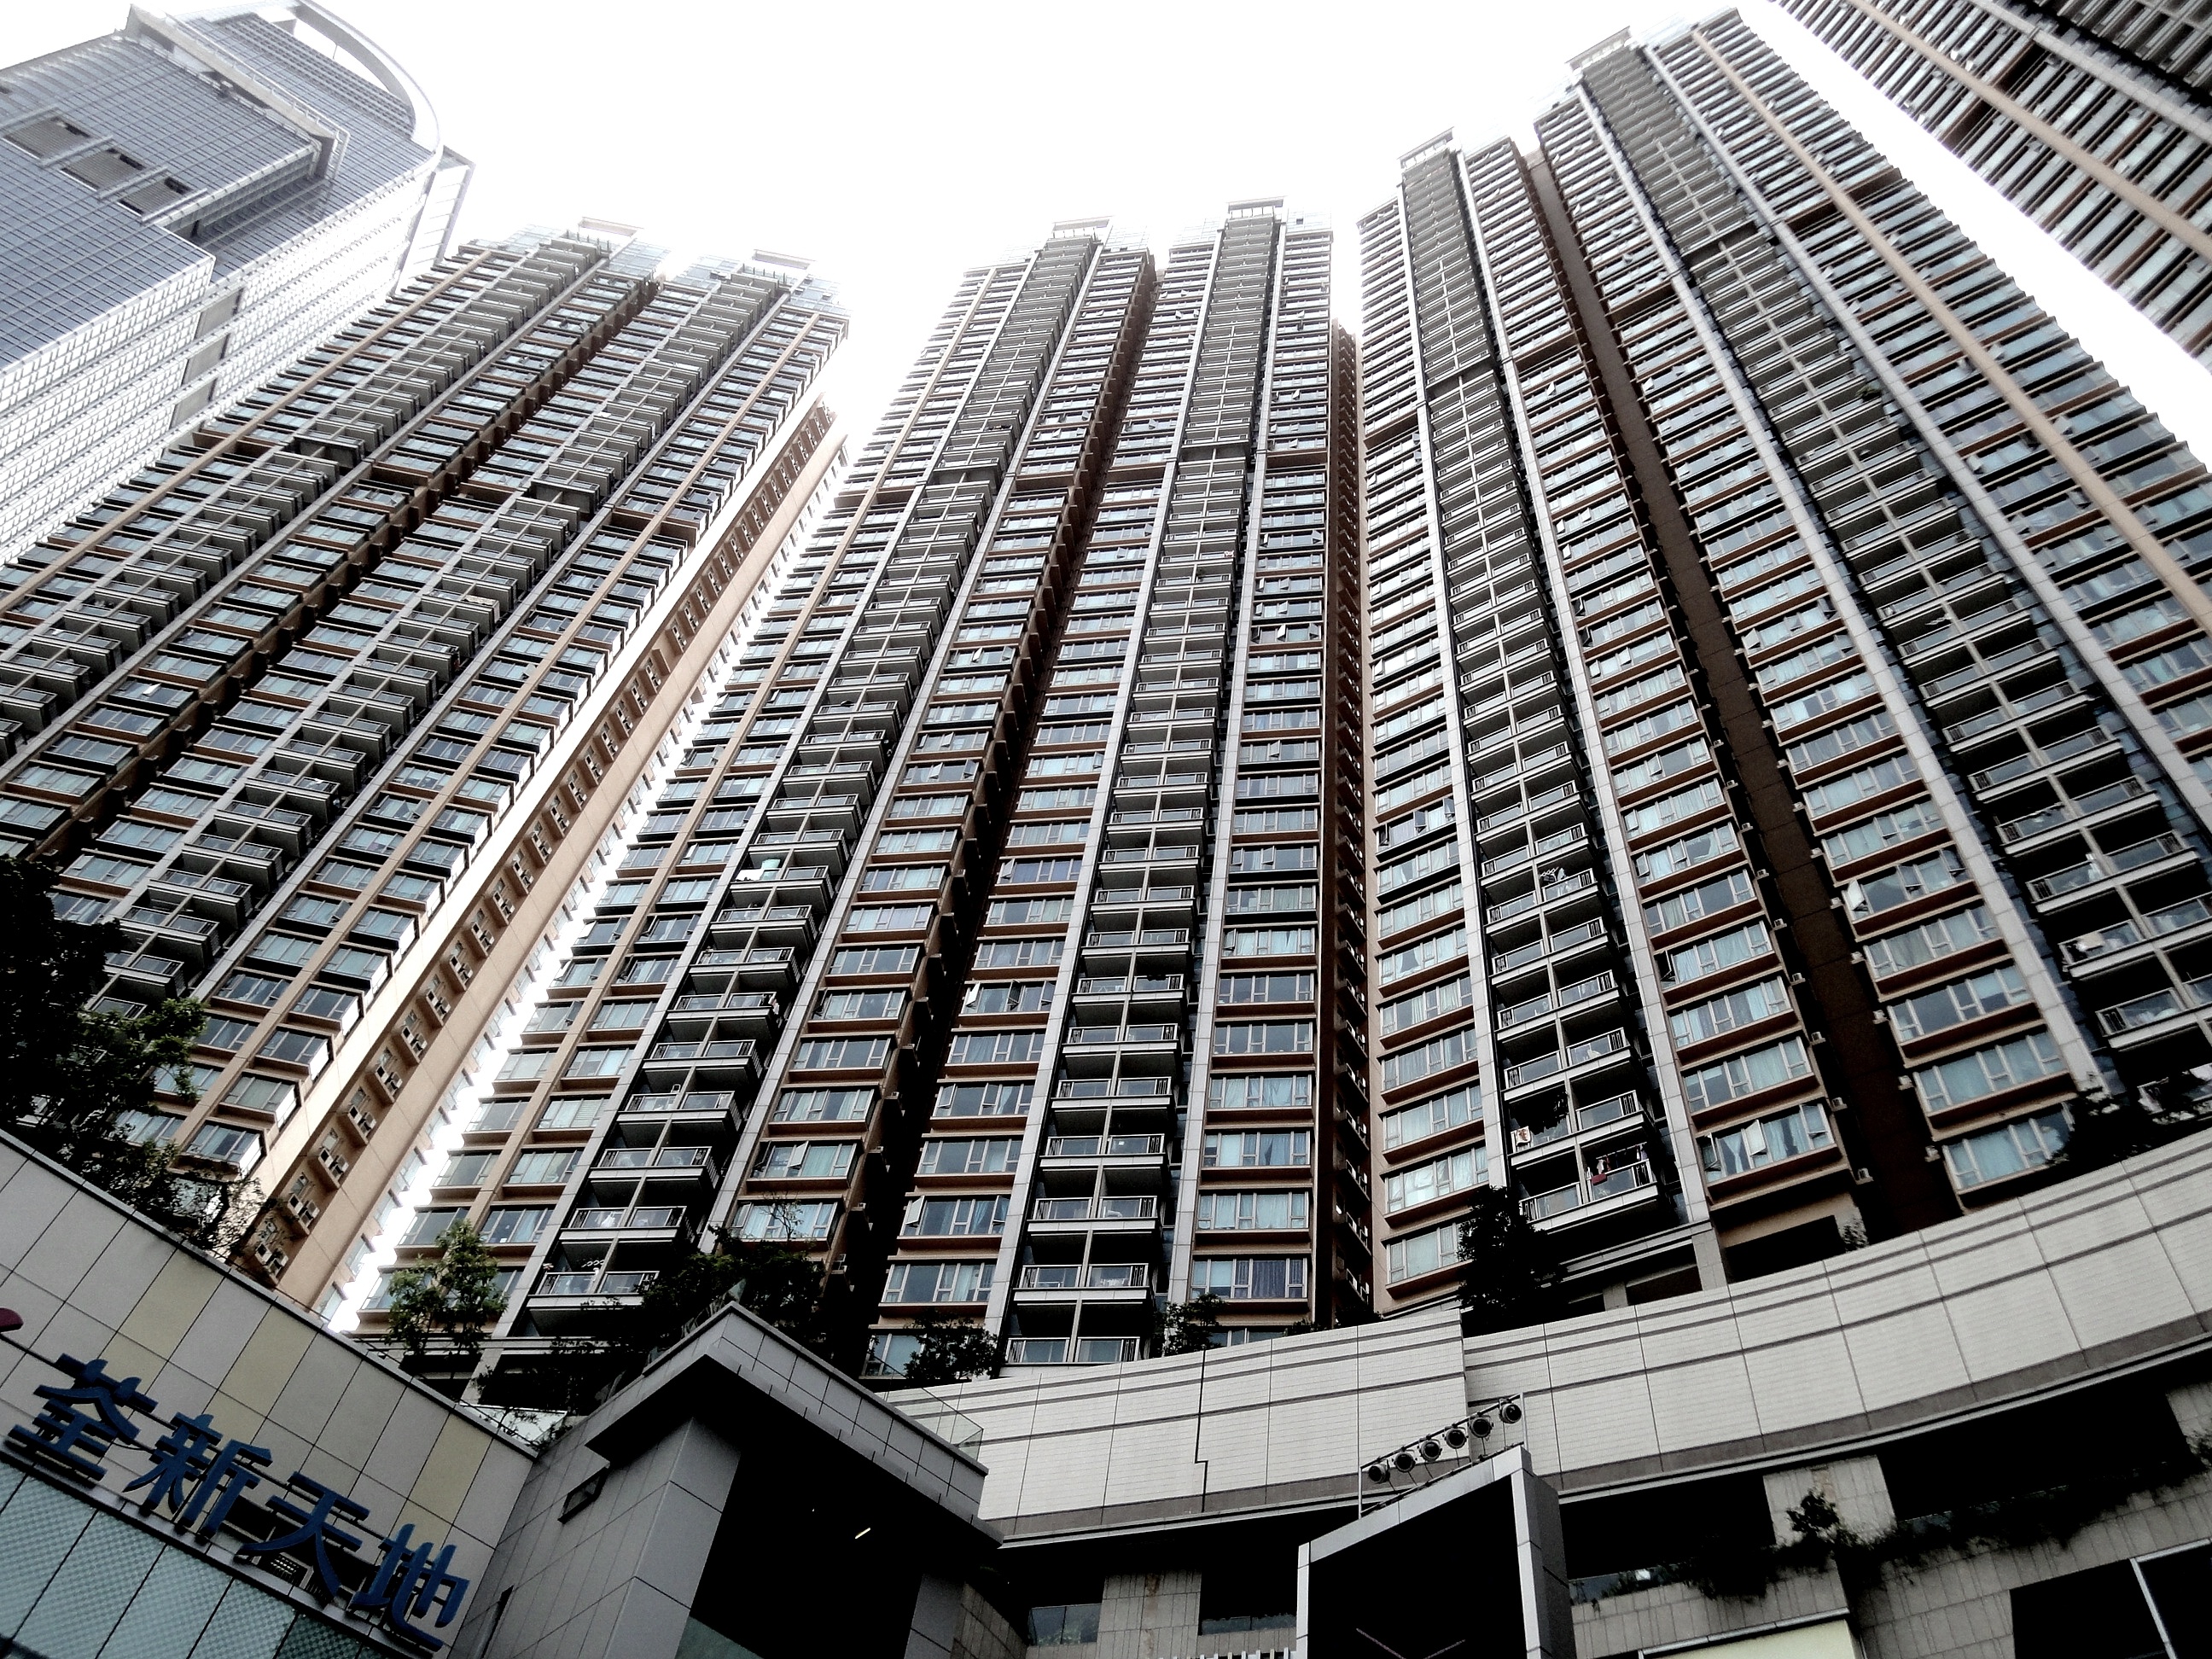
architecture, structure, sky, road, window, building, city, skyscraper, urban, cityscape, downtown, dark, construction, high, tower, office, asia, landmark, facade, business, stadium, office building, tower block, hong kong, district, skyscrapers, company, metropolis, condominium, big city, threatening, urban area, much, residential area, metropolitan area, sport venue, brutalist architecture